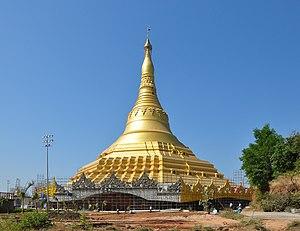
La pagode Vipassanā ou pagode mondiale Vipassanā est une pagode construite en 2008, situé à Bombay en Inde. Elle a été inaugurée par Pratibha Patil, la présidente de l'Inde. La pagode a été construite sur le modèle de la pagode Shwedagon et son nom est en hommage à la pratique du Vipassanā.